Guajira–Barranquilla xeric scrub

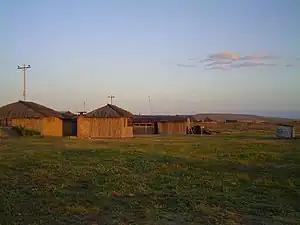
A wayuu rancheria. The wayuu people are the native inhabitants of the Guajira xeric scrub

The ecoregion occupies the Guajira Peninsula, the valley of the Rancheria river and Guajira Department, covering parts of the northeastern coast of Venezuela to the ABC Islands (Leeward Antilles). The valleys lie in the rain shadow of the surrounding Serranía de Macuira, which reaches an elevation of over sea level. These mountains trap some of the trade winds, causing mist. An important tourist destination in the area is Cabo de la Vela, and Klein Curaçao.